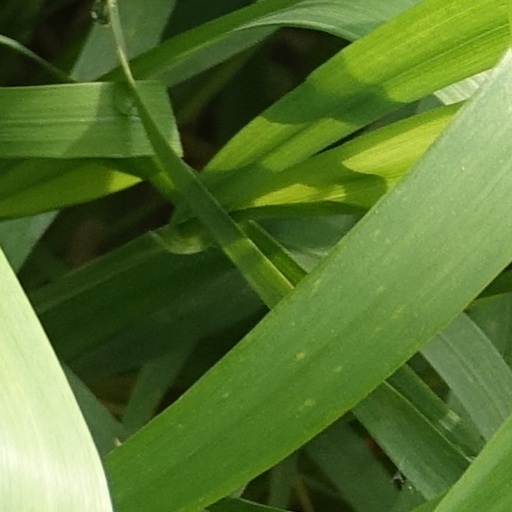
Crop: wheat